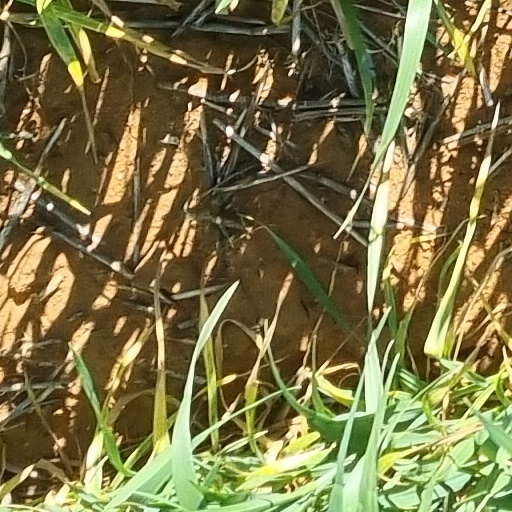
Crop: wheat